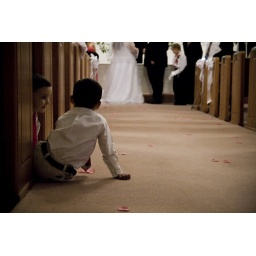
Best seat in the house